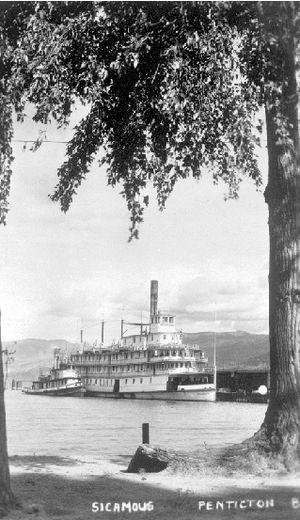
Le SS Naramata est un remorqueur à vapeur commandé par la compagnie Canadien Pacifique. Il a poussé des barges et brisé de la glace sur le lac Okanagan de 1914 à 1967. Après 50 ans de service, le bateau a été retiré et installé à Penticton aux côtés de son sister-ship, le SS Sicamous. En 2001, il est acheté par la Société de restauration du SS Sicamous et il est actuellement en rénovation. Naramata est le seul remorqueur à l'intérieur des terres de la province de la Colombie-Britannique, Canada, qui a été conservé.